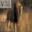
Label: lion